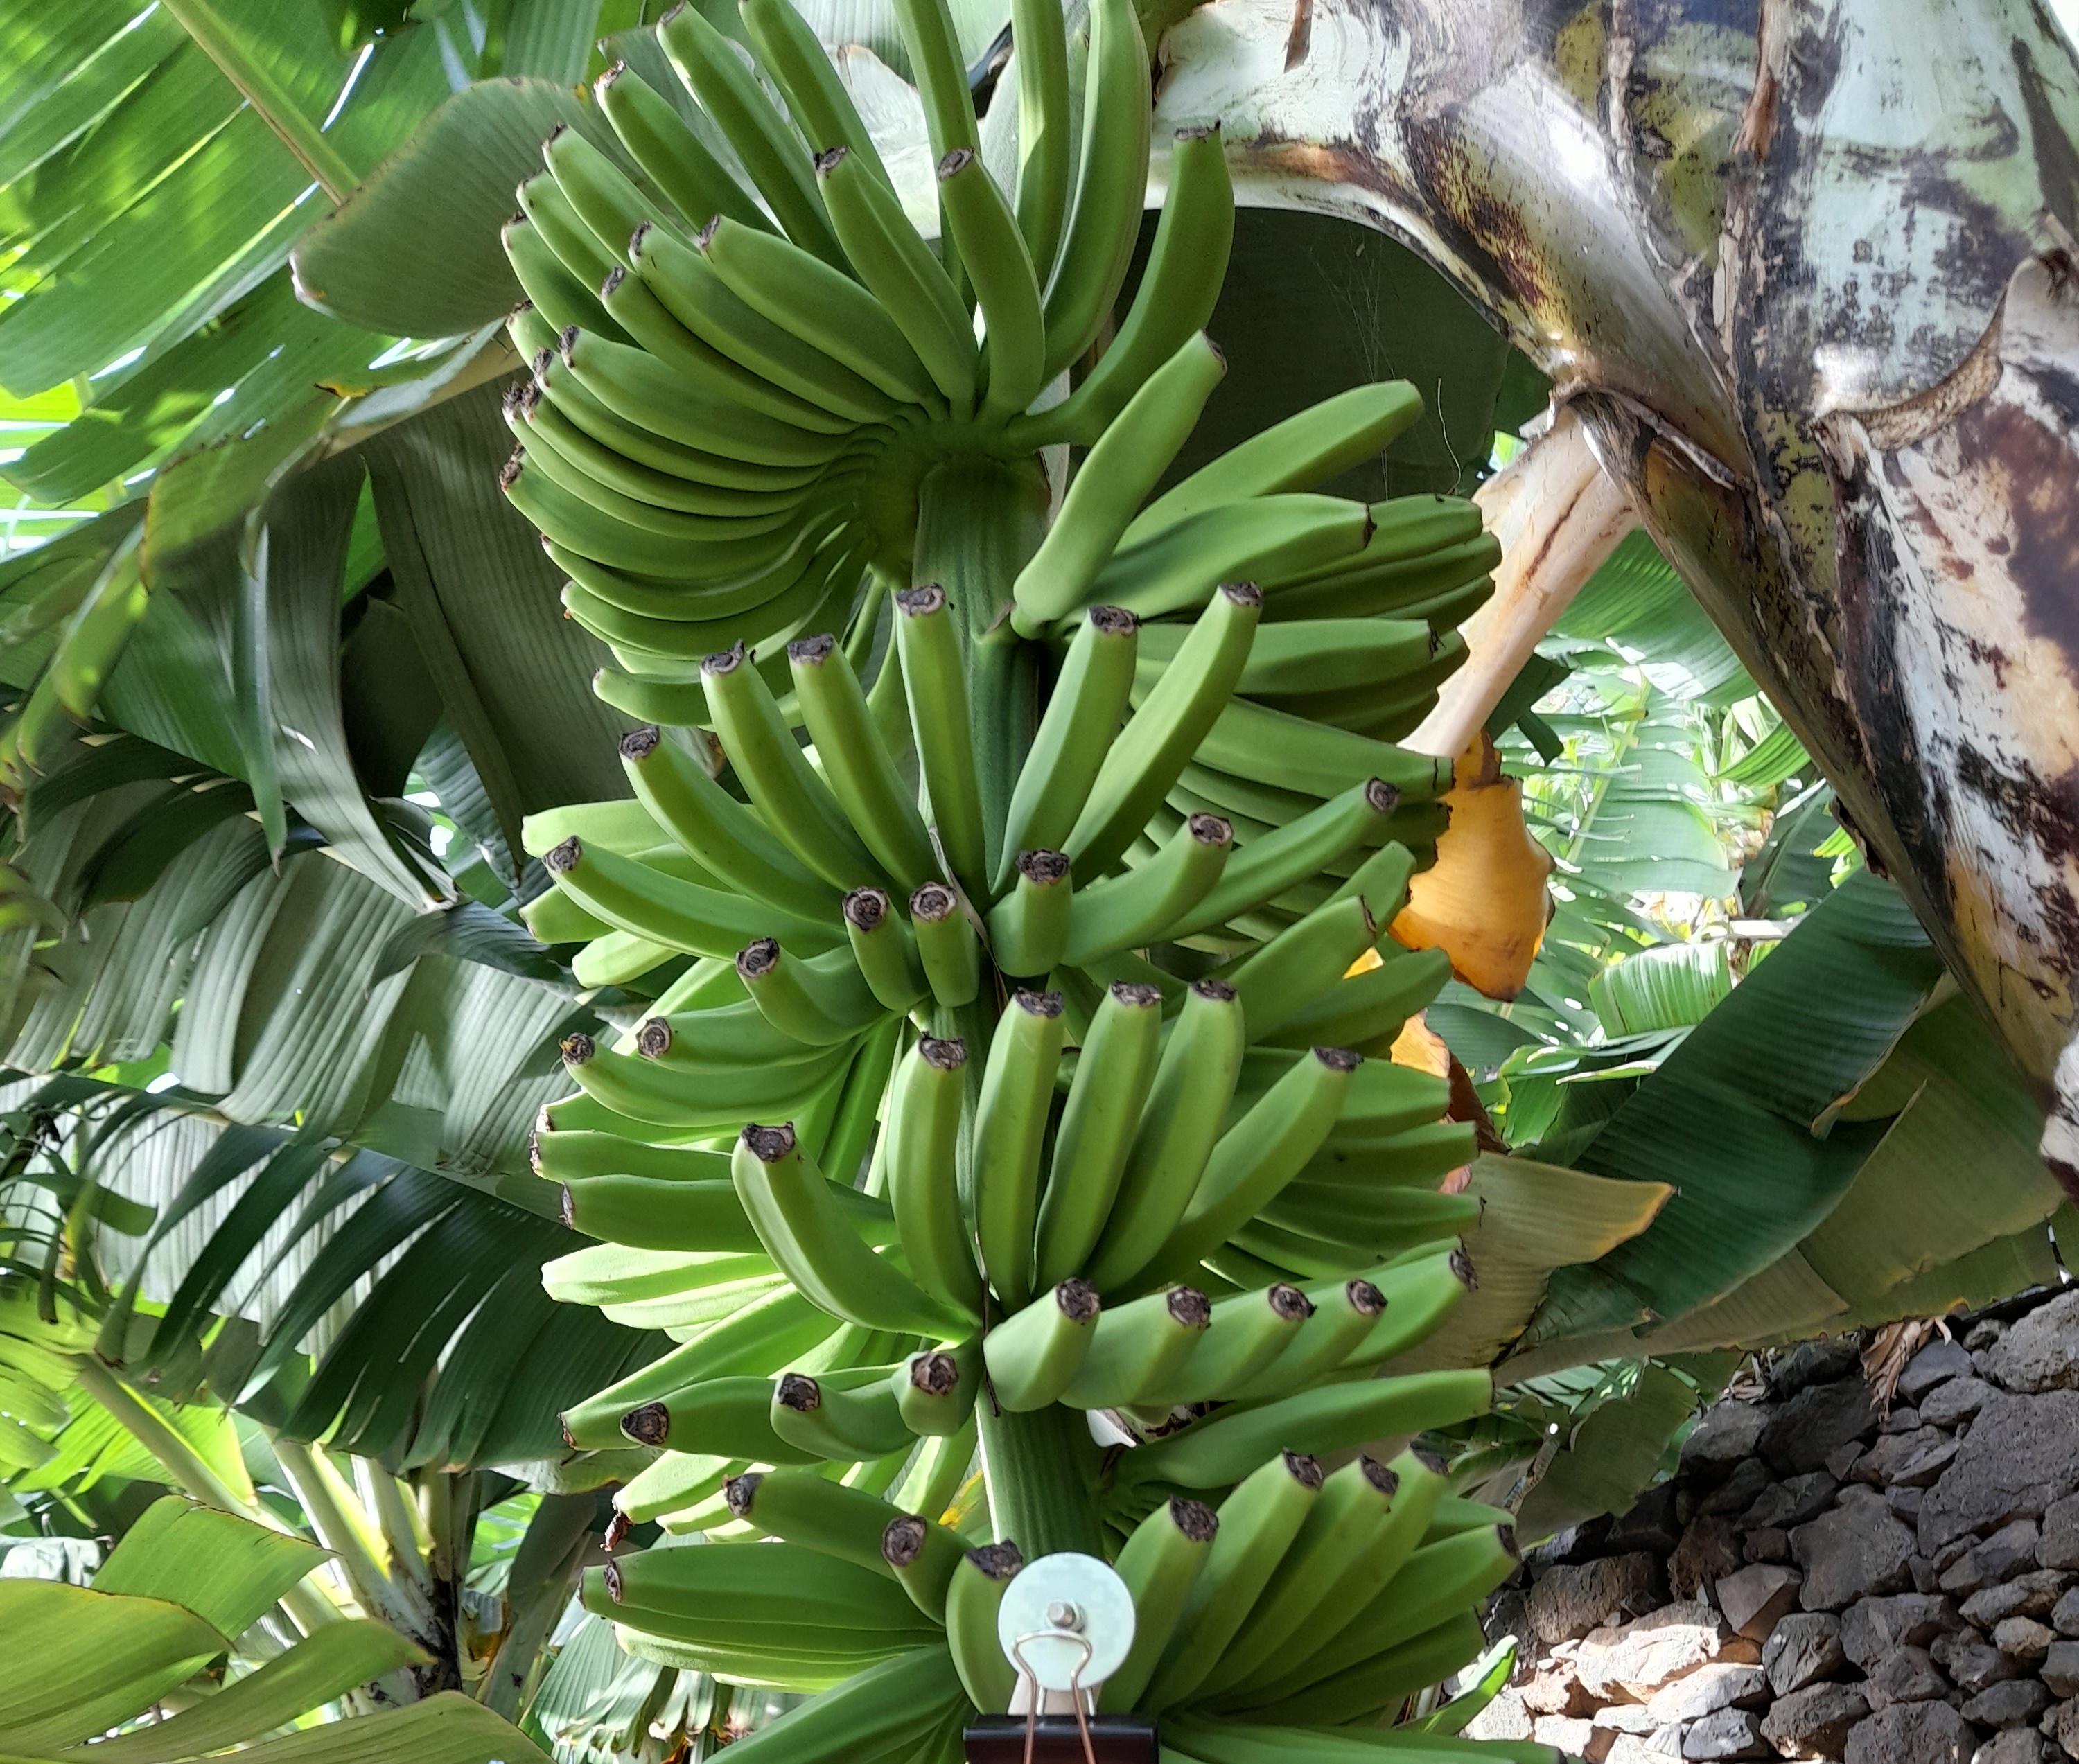
Label: Keep